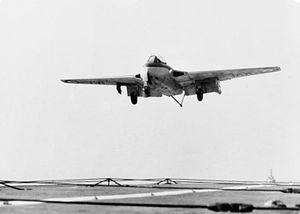
Le de Havilland Vampire, aussi connu sous la dénomination DH.100, est le second avion à réaction militaire construit par le Royaume-Uni, avec la société de Havilland. Mis en service juste après la Seconde Guerre mondiale, il présente la particularité d'être équipé d'un fuselage arrière bipoutre. C'est le premier avion à réaction à avoir traversé l'océan Atlantique, et le premier avion à réaction capable d'opérer depuis un porte-avions. Plus de 4 500 exemplaires ont été construits, dont une partie sous licence, et utilisés par environ 25 pays différents.